2nd Marine Logistics Group

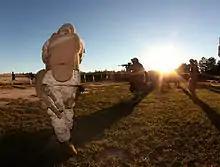
Marines from Combat Logistics Battalion 22 practice fire techniques

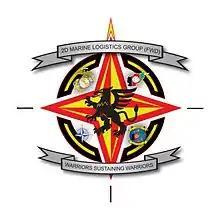
Current 2nd Marine Logistics Group (Forward) Logo

With the advent of the War in Afghanistan, elements were sent to Guantanamo Bay Naval Base in Cuba in early 2002 to establish more permanent facilities for the Guantanamo Bay detention camp. That December, the unit was sent to Kuwait for more local support, and would then participate in the 2003 invasion of Iraq and subsequent Iraq War. The group would deploy for year-long tours to support Multi-National Forces West in Al Anbar Governorate, alternating with 1st Marine Logistics Group. Headquartered at Al Taqaddum, the unit deployed for its last Iraq tour in January 2009.